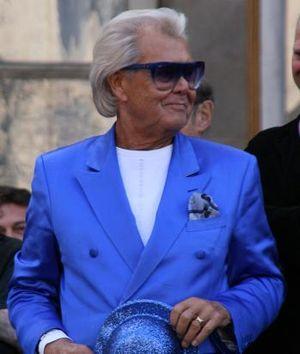
Michou, de son vrai nom Michel Georges Alfred Catty, né le 18 juin 1931 à Amiens et mort le 26 janvier 2020 à Saint-Mandé, est un directeur de cabaret français.